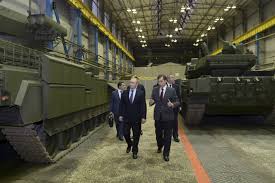
Label: T-14